Postage stamps and postal history of Poland

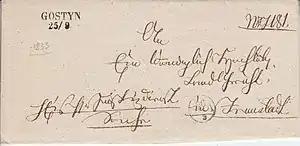
Stampless cover from Gostyń addressed to Fraustadt in 1833

Poczta Polska, the Polish postal service, was founded in 1558 and postal markings were first introduced in 1764. The three partitions of Poland in 1772, 1793 and 1795 saw the independent nation of Poland disappear. The postal services in the areas occupied by Germany and Austria were absorbed into those countries' postal services. In 1772 the area occupied by Austria was created into the Kingdom of Galicia, a part of the Austrian Empire. This lasted till 1918. The Duchy of Warsaw was created briefly, between 1807 and 1813, by Napoleon I of France, from Polish lands ceded by the Kingdom of Prussia under the terms of the Treaties of Tilsit. In 1815, following Napoleons' defeat in 1813, the Congress of Vienna, created Congress Poland out of the Duchy of Warsaw and also established the Free City of Kraków. Congress Poland was placed under the control of Russia and the postal service was given autonomy in 1815. In 1851 the postal service was put under the control of the Russian post office department regional office in St Petersburg. In 1855 control was restored for a while to the Congress Kingdom but following the uprising in 1863 again came under Russian control from 1866 and continued until World War I. In November 1918 the Second Polish Republic was created.